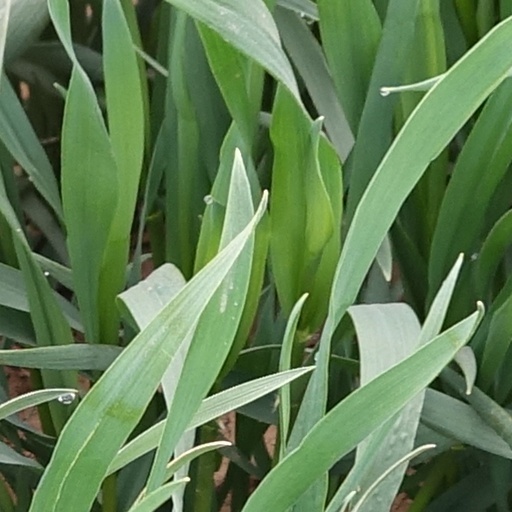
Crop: wheat